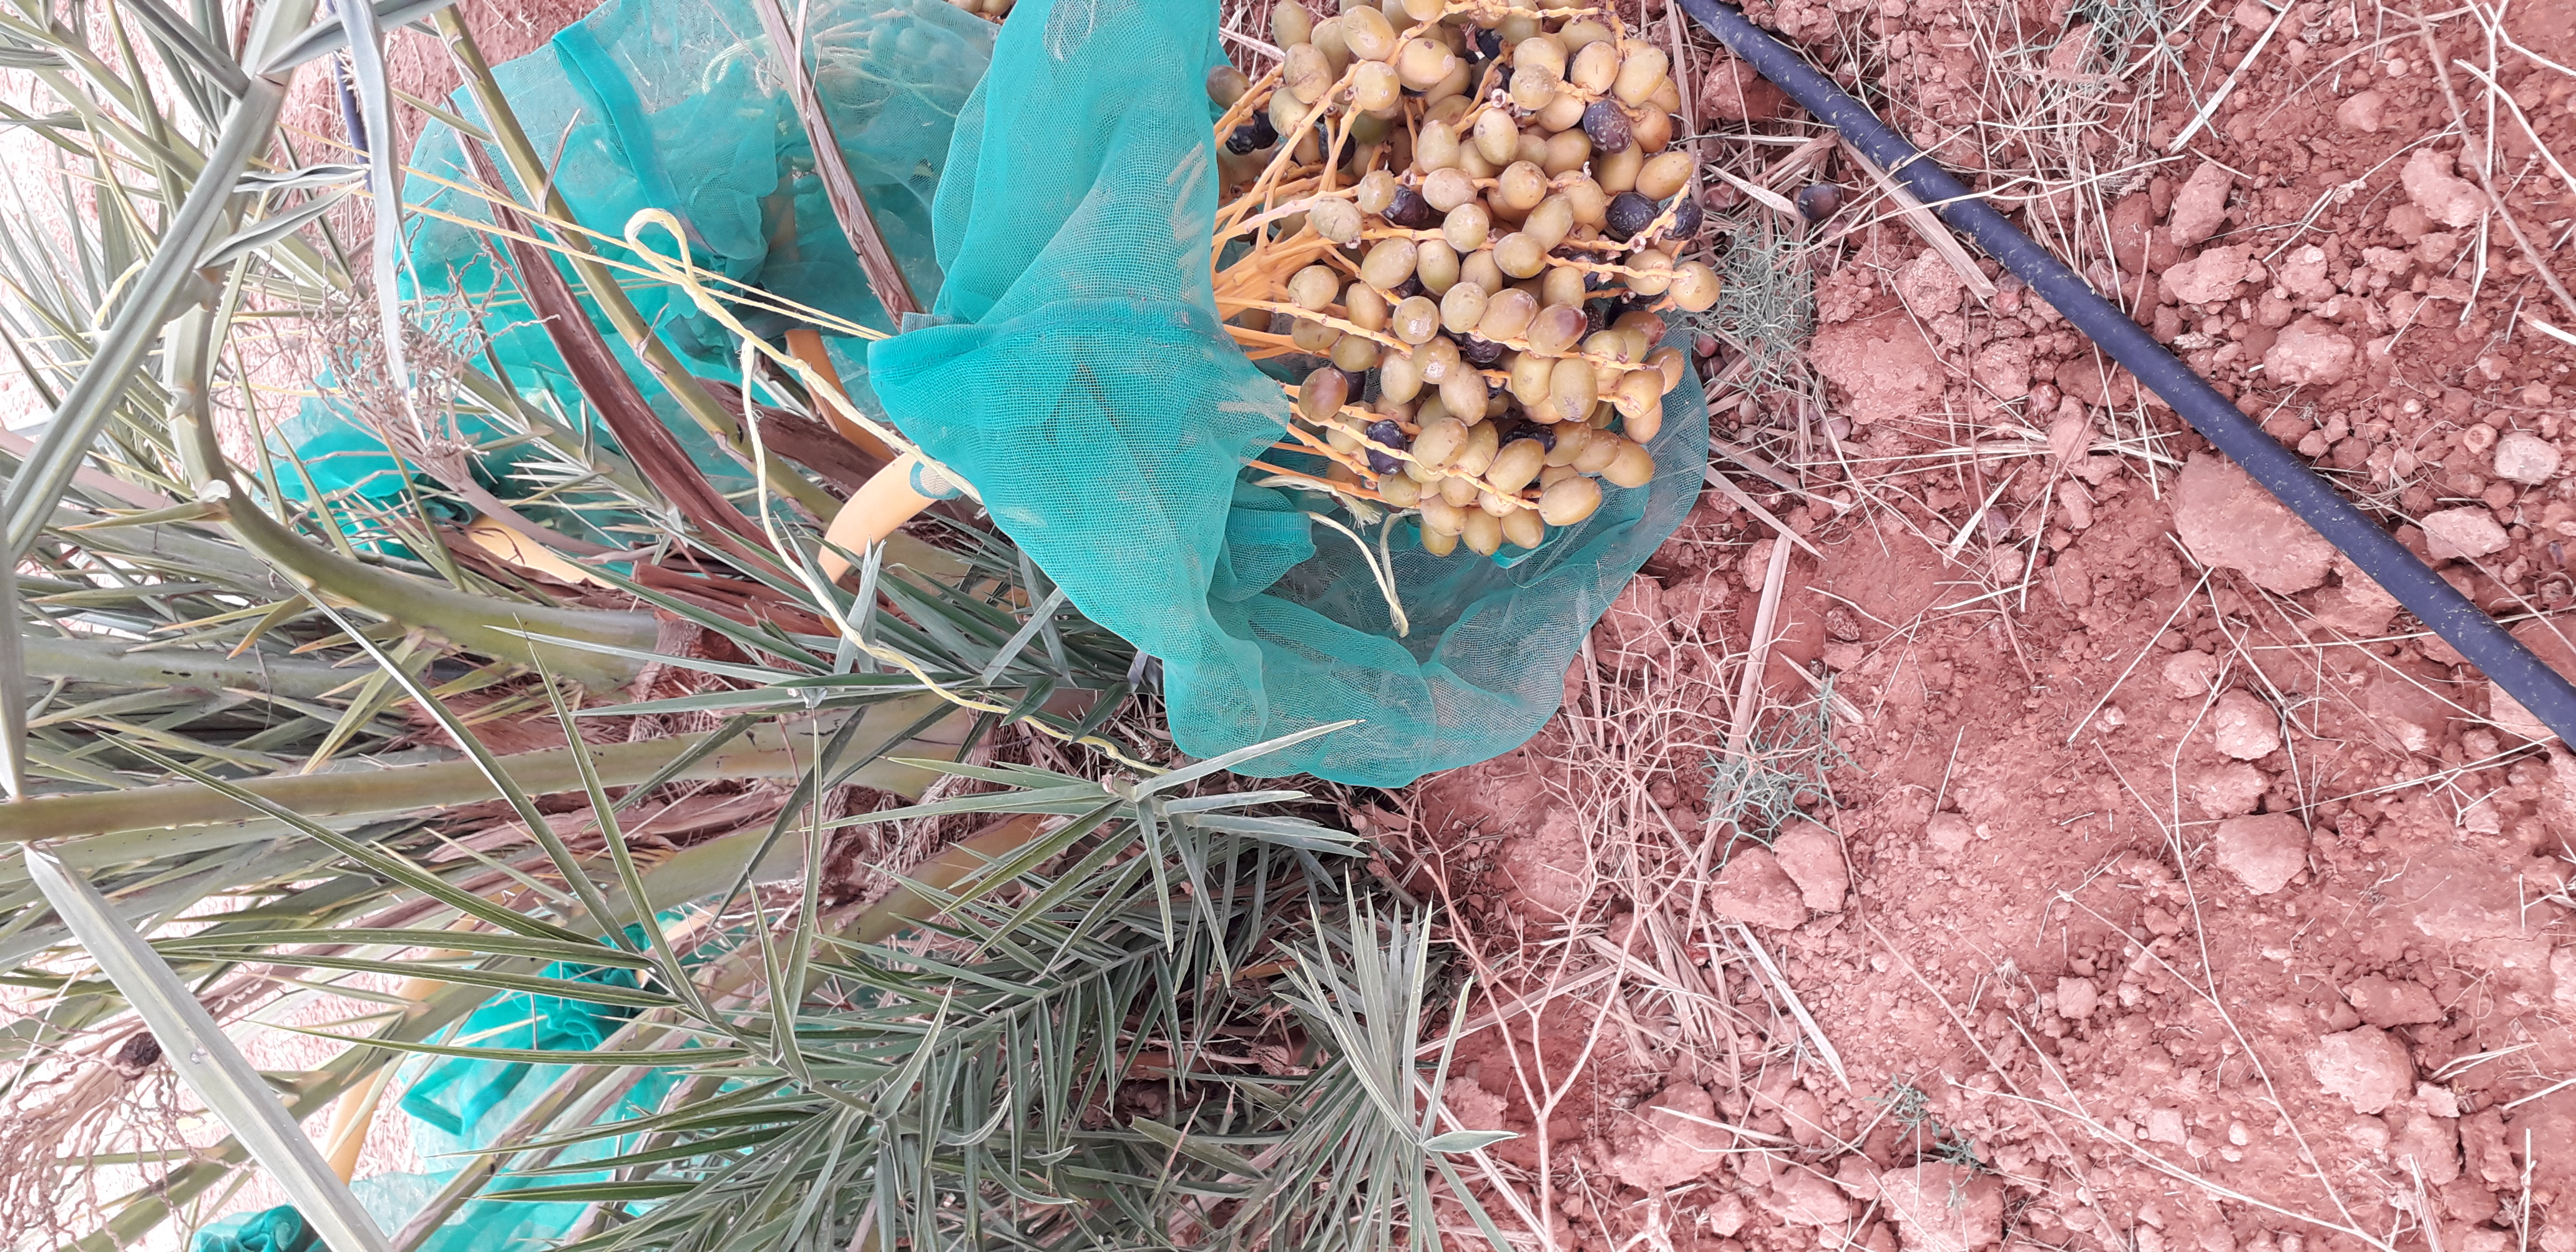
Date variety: kholt